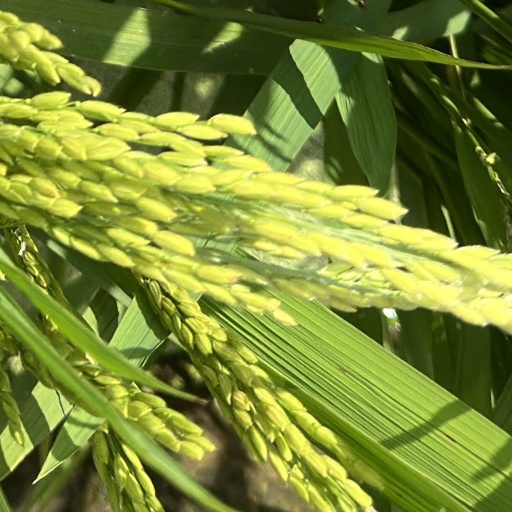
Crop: rice